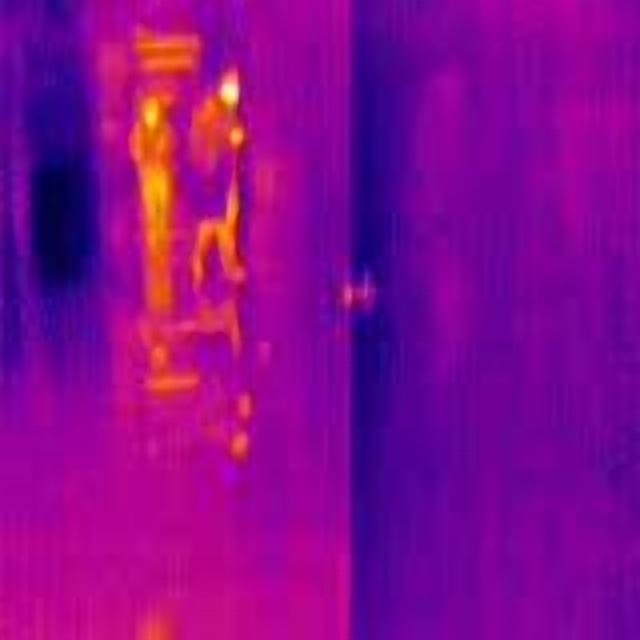
Detected objects:
label: person
label: person